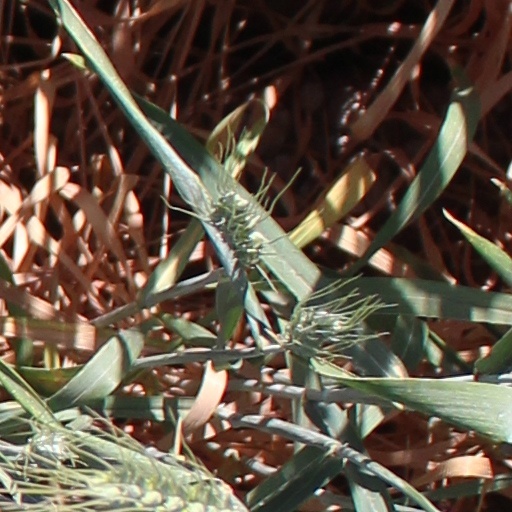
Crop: wheat